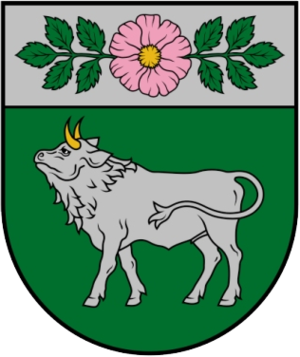
Vārkava est un novads de Lettonie, situé dans la région de Latgale. En 2009, sa population est de 2 412 habitants.